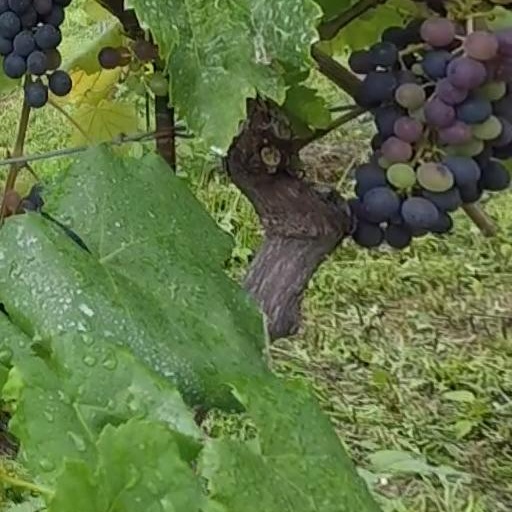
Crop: grape